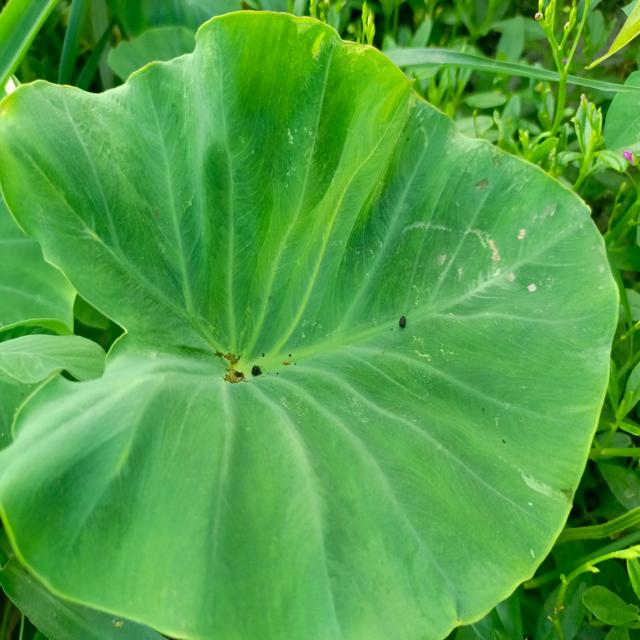
Label: Early_Blight